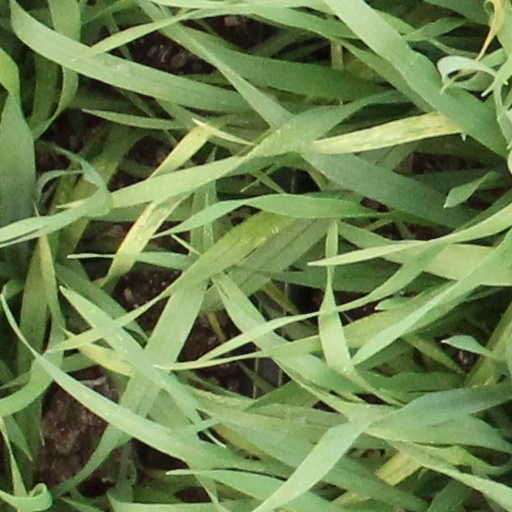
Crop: wheat